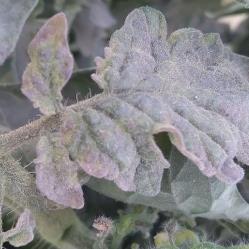
Crop: Tomato
Condition: mite-d